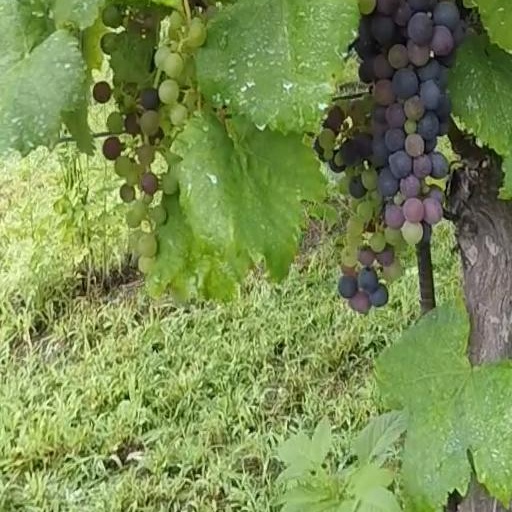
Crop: grape